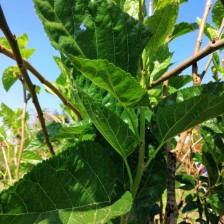
Variety: BlackOodTurkey